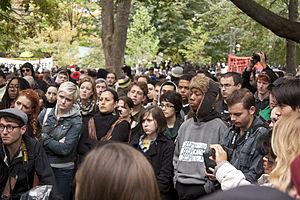
Occupy Wall Street a inspiré de nombreuses occupations dans le monde. Il y a eu au total plus de 1518 occupations du Occupy movement dans 82 pays en 2011-12. Cette liste est non exhaustive. Quelques mois avant ces mouvements, il y a eu le mouvement des Indignés, lui-même inspiré des manifestations du printemps arabe et des manifestations et occupations grecques. En Amérique, le mouvement Occupy s'est aussi développé à la suite de l'appel de la revue Adbuster de l'été 2011.